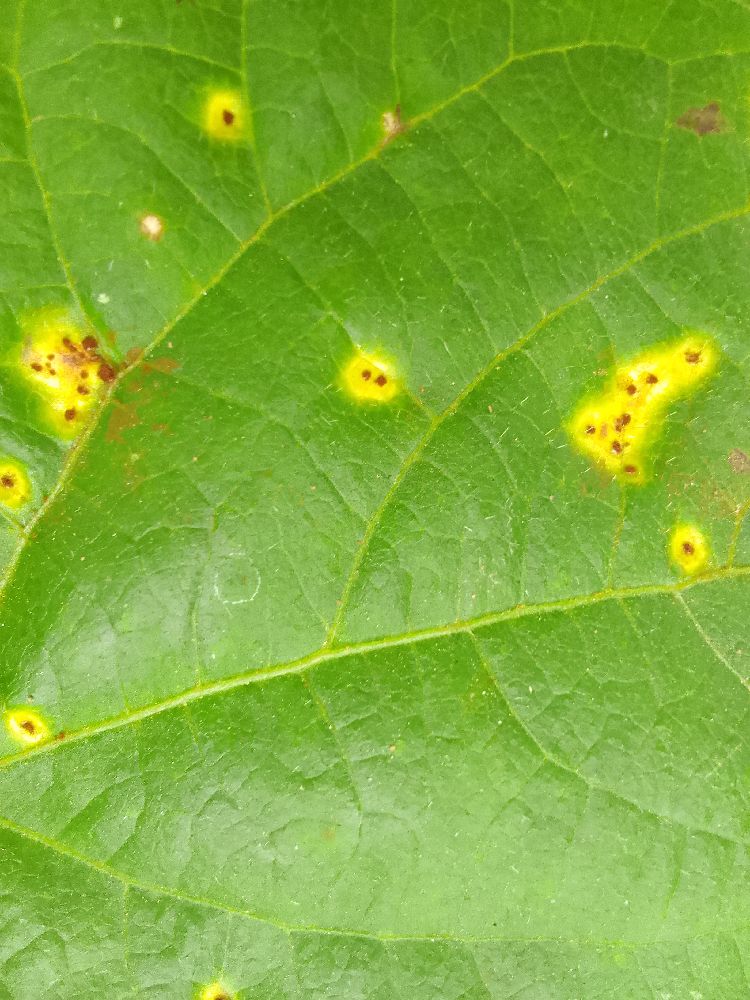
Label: rust